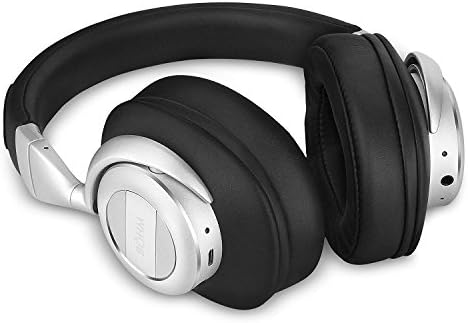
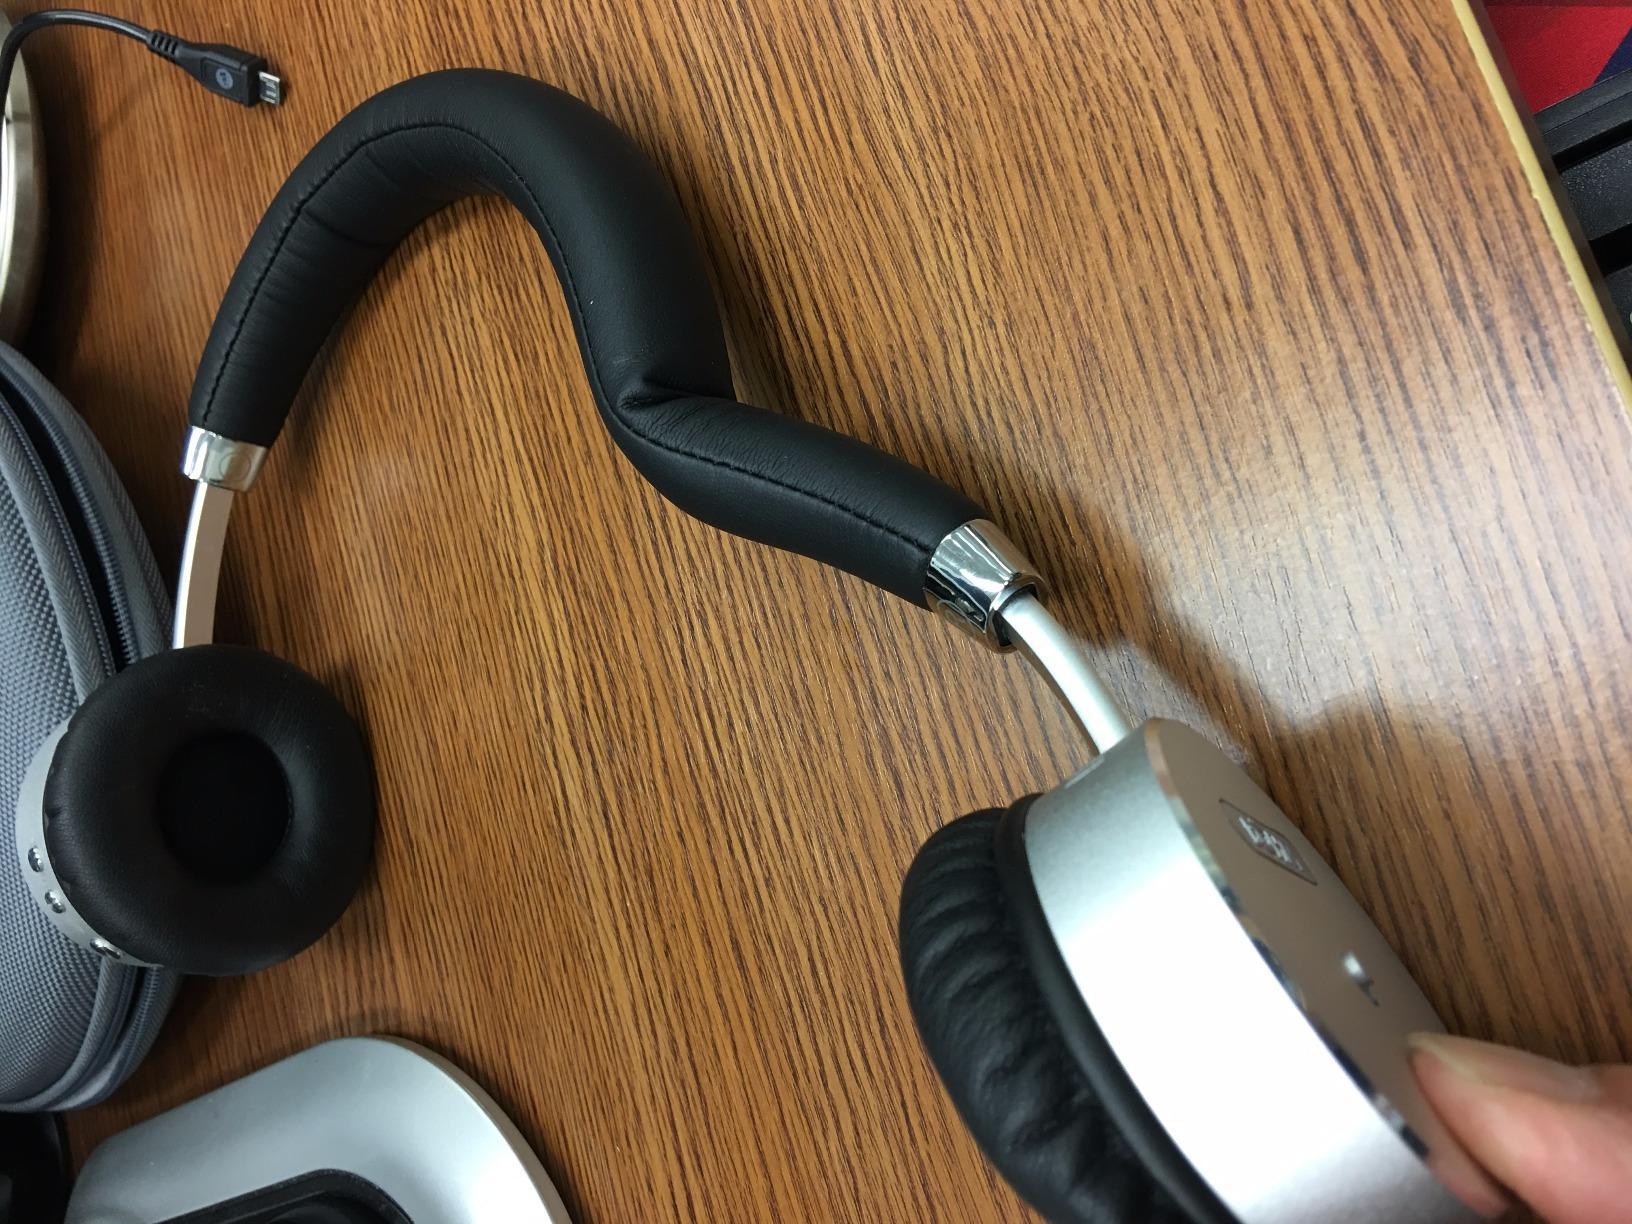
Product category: headphones
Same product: no